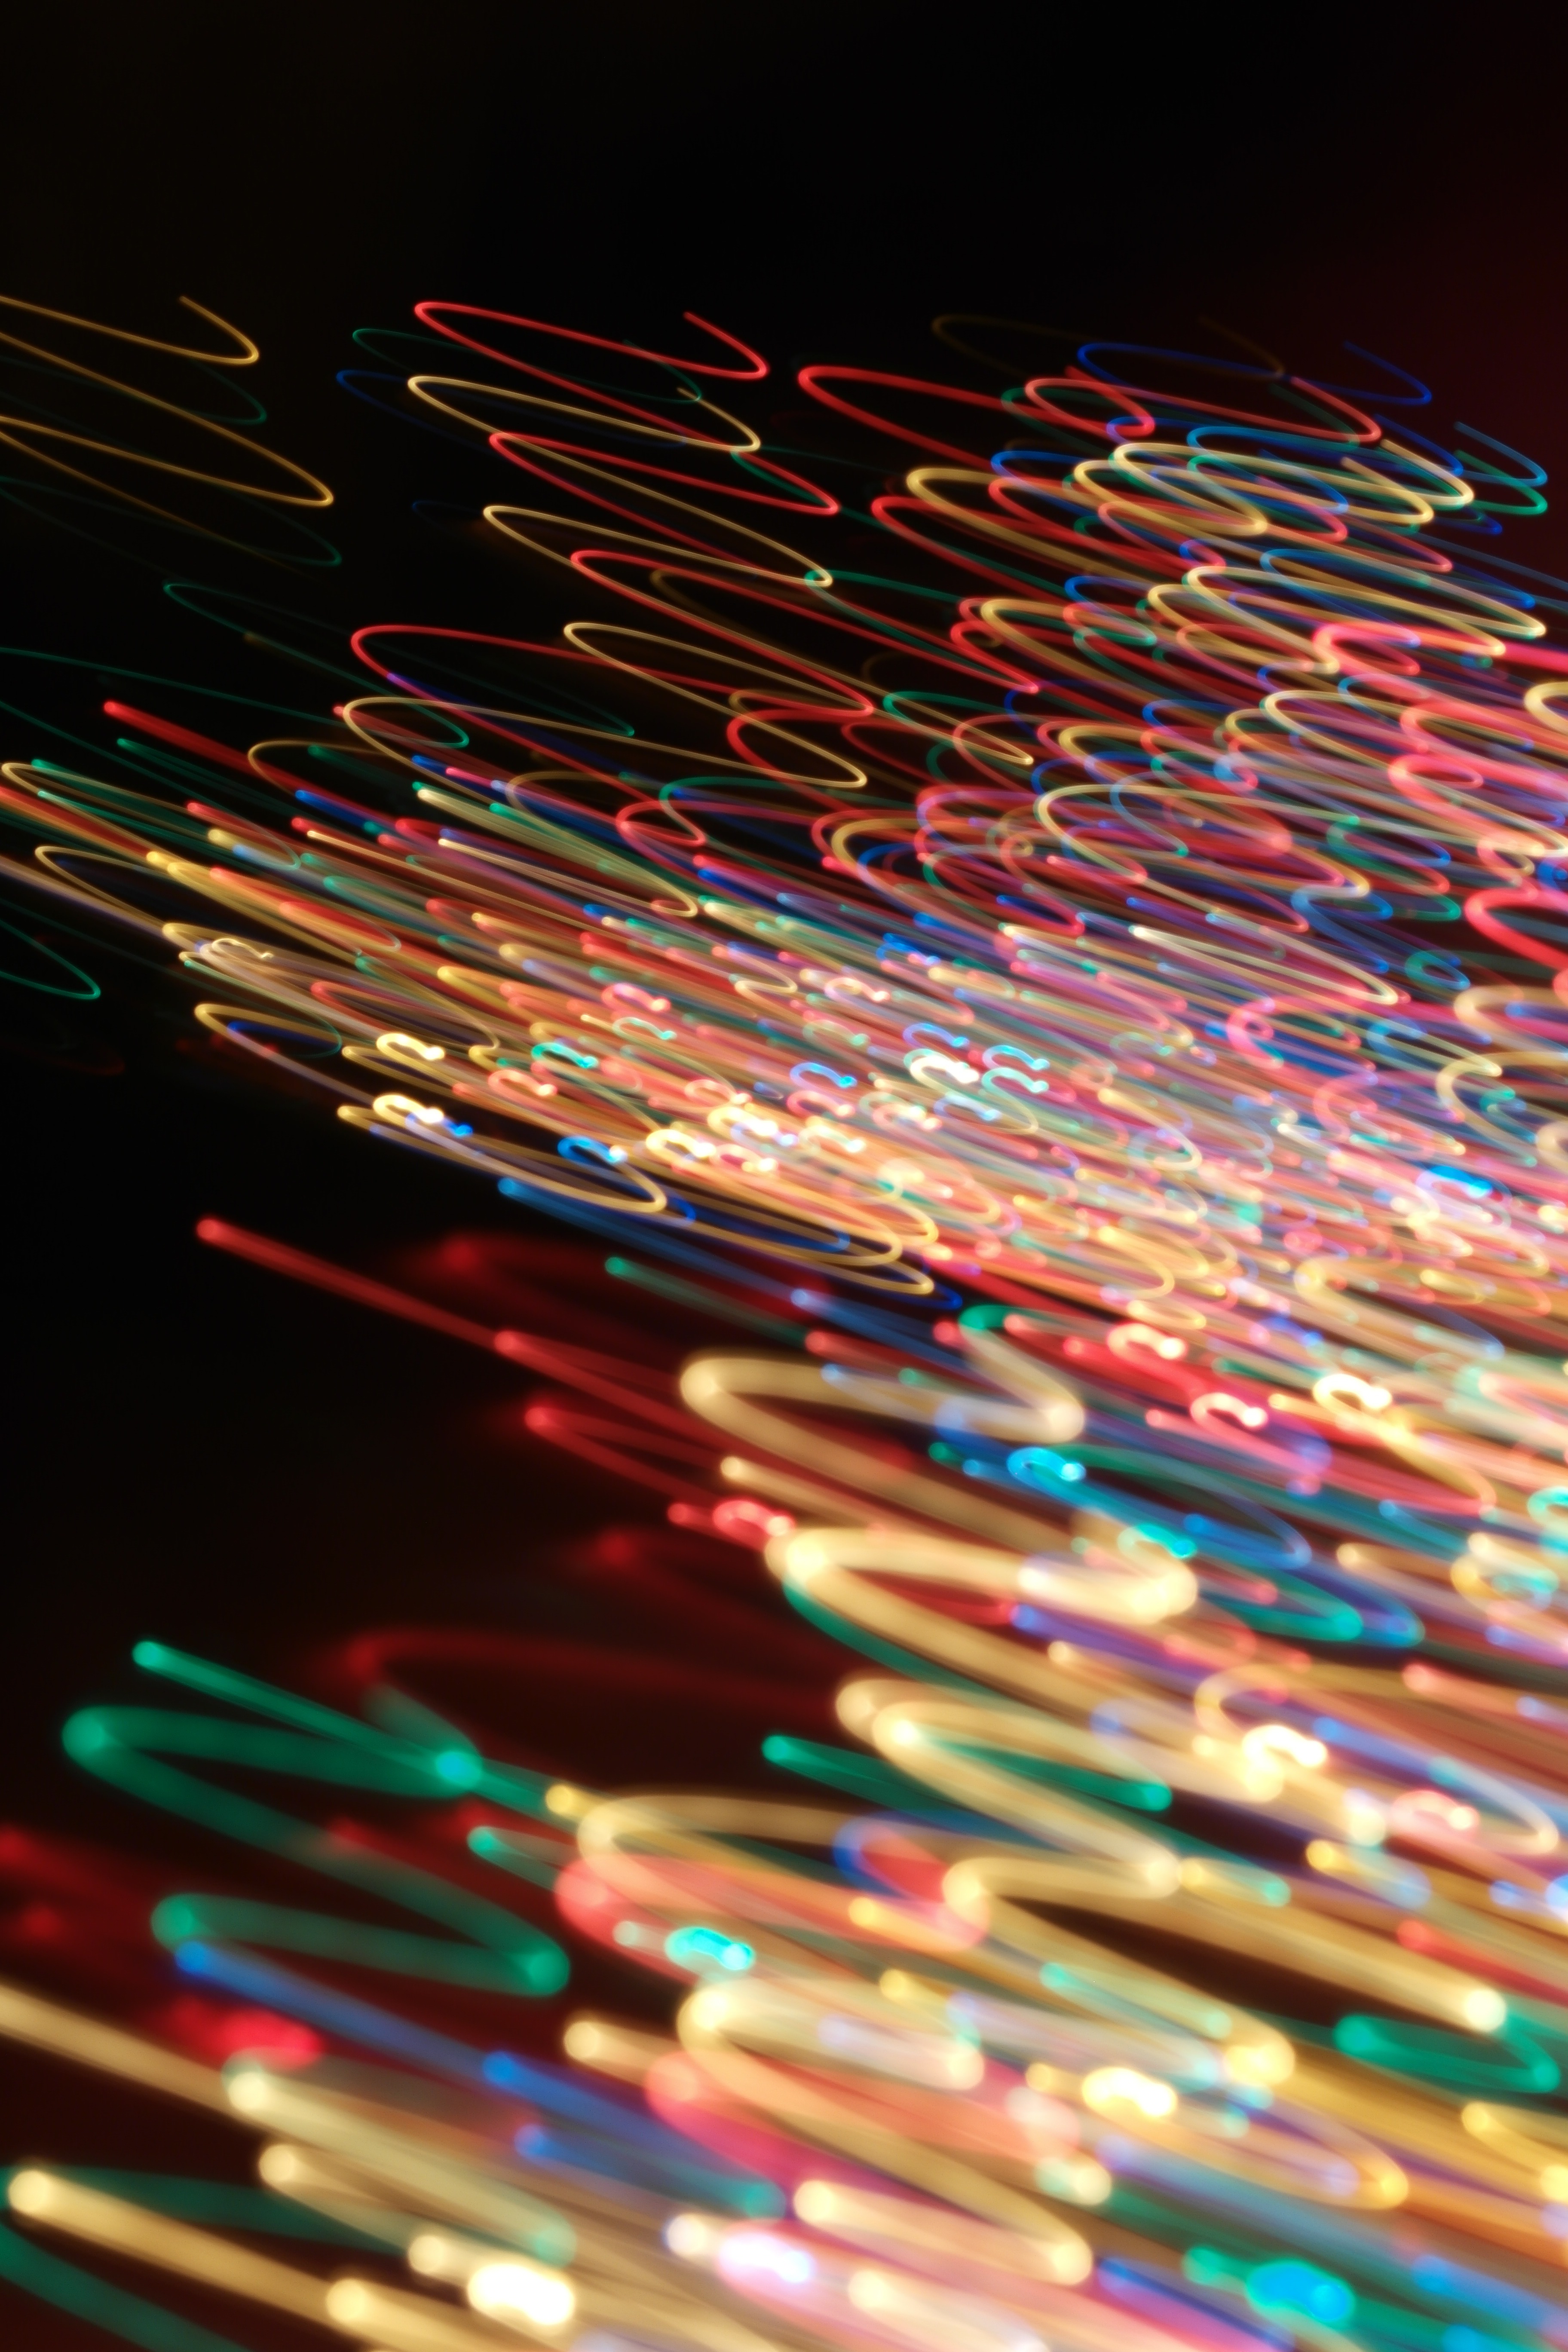
light, line, reflection, red, color, glow, blue, circle, lights, shape